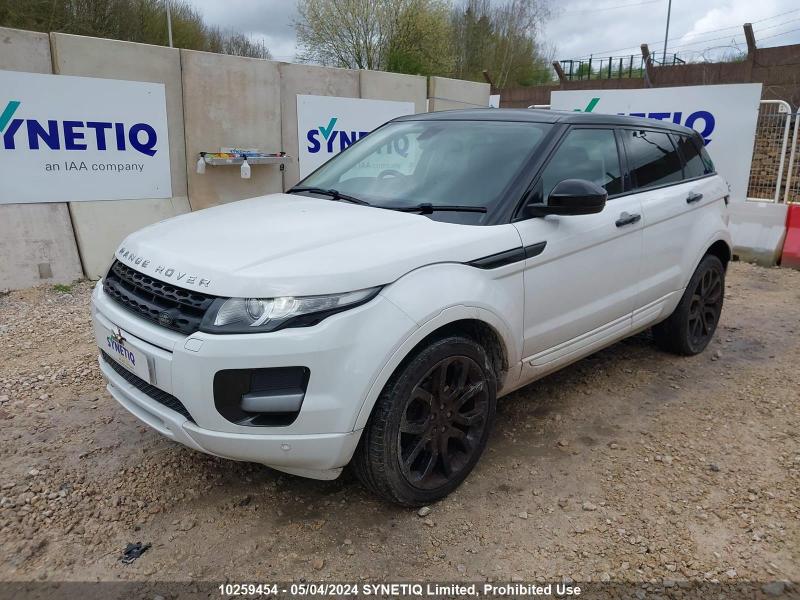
Aucun dommage détecté.
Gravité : aucun